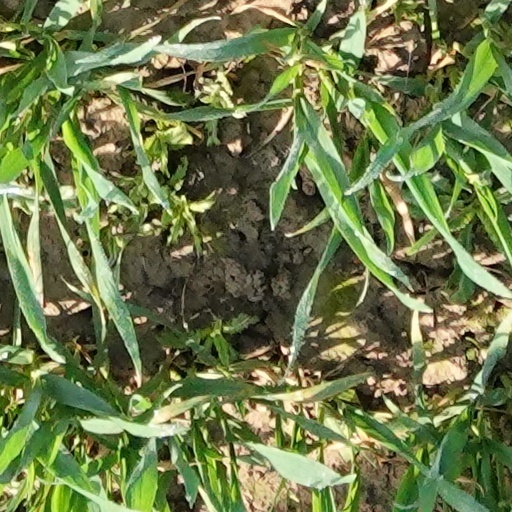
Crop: wheat